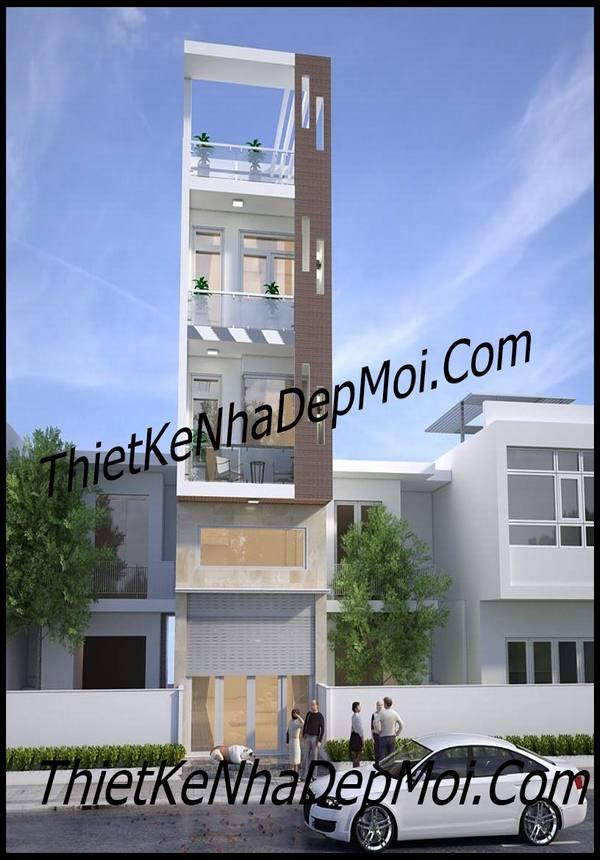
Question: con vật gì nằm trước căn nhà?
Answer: con chó nằm trước căn nhà